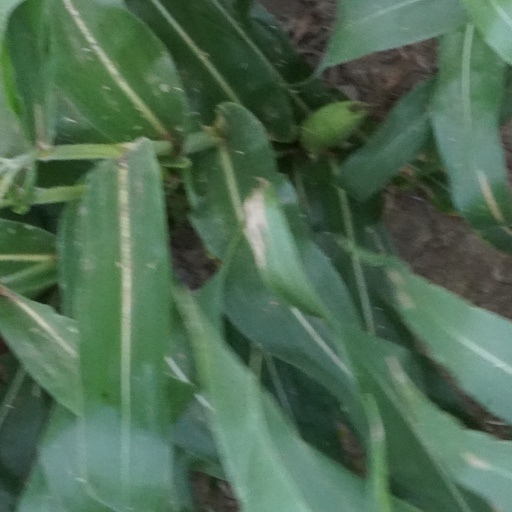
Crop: maize; corn